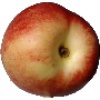
Label: nectarine